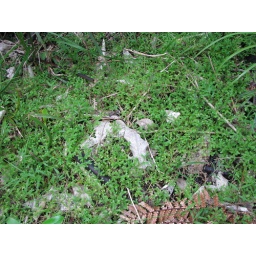
selaginella ( noxious pest ) taking over the forest floor